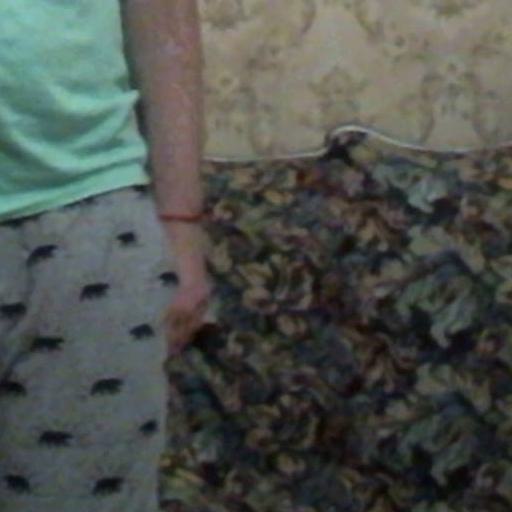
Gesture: no_gesture